Unbuilt plans for the Second Avenue Subway

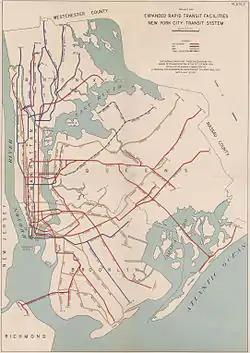
A 1939 plan for expansion; the Second Avenue Subway is depicted as a red line going from the southeast Bronx into Manhattan, and Brooklyn, where it connects to the Fulton Street Line.

Due to the Great Depression, the soaring costs of the expansion became unmanageable. Construction on the first phase of the IND was already behind schedule, and the city and state were no longer able to provide funding. By 1930, the line was shortened to between 125th and 34th Streets, with a turnoff at 34th Street and a crosstown connection there; this line was to be complete by 1948. The line above 32nd Street was to start construction in 1931, with construction of a southern extension to Houston Street to commence in 1935; these segments would open in 1937 and 1940, respectively. By 1932, the Board of Transportation had modified the plan to further reduce costs, omitting a branch in the Bronx, and truncating the line's southern terminus to the Nassau Street Loop.